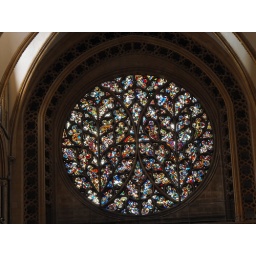
The larger and younger of the two rose windows in the transepts at Lincoln Cathedral